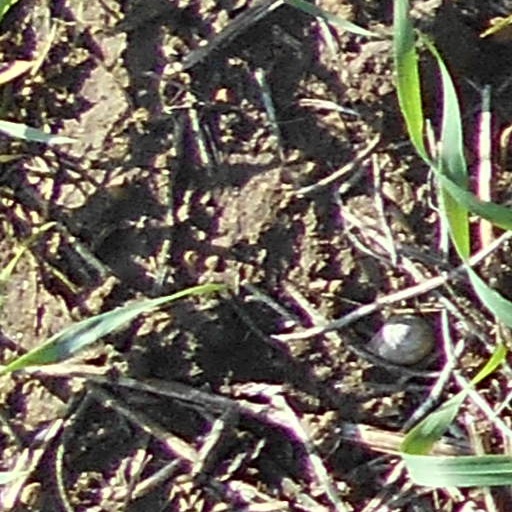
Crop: wheat